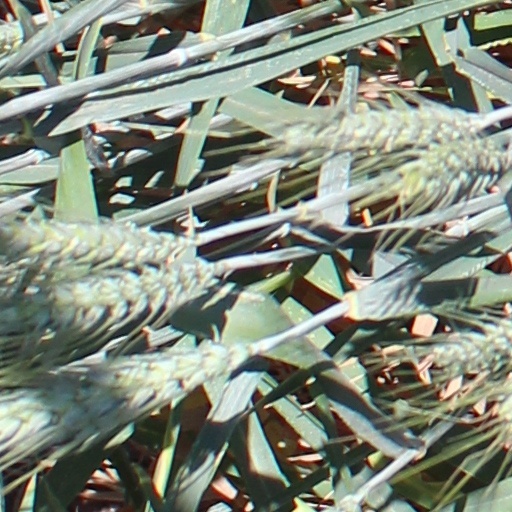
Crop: wheat